T-Mobile Sidekick

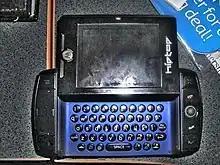

The line-by-line scrolling feature is notable to the Hiptop brand of products and is not a feature of most other multi-function cell phones. The line-by-line (ability to scroll one line at a time rather than just page by page) scrolling feature is consistent in all applications, as are the "Jump" and all other hardware buttons.